Answer in natural language. Considering the relative positions, where is gray threeseater sofa (highlighted by a red box) with respect to blue modern tv stand (highlighted by a green box)? Choose between the following options: left or right
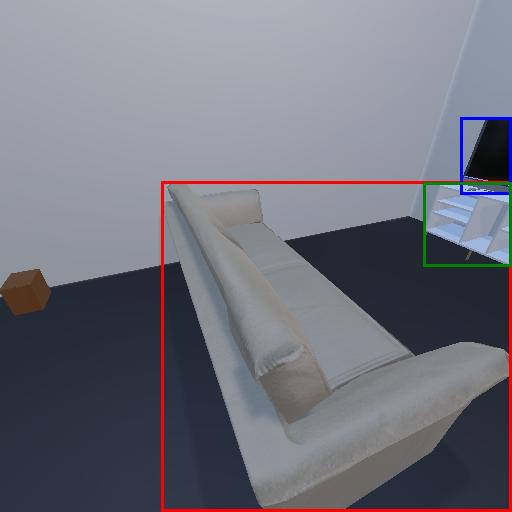
<answer>left</answer>